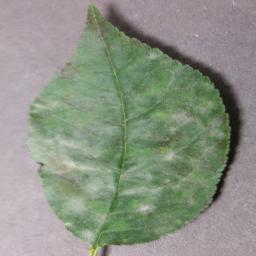
Label: Cherry___Powdery_mildew